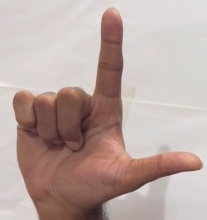
ASL sign: L